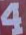
Number: 4